2004 Summer Olympics

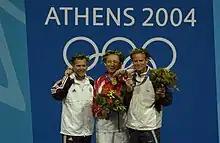
Army Maj. Zhanbo Jia from China (center) took the gold medal in the Men's 50m Three-Position Rifle, Michael Anti from the United States (left) took the Silver and Christian Planer (right) from Austria took the Bronze

The opening ceremony of the games, directed by choreographer Dimitris Papaioannou and produced by Jack Morton Worldwide, led by project director David Zolkwer, was held on 13 August 2004. It began with a twenty-eight (the number of the Olympiads up to then) second countdown paced by the sounds of an amplified heartbeat. As the countdown was completed, fireworks rumbled and illuminated the skies overhead. After a drum corps and bouzouki players joined in an opening march, the video screen showed images of flight, crossing southwest from Athens over the Greek countryside to ancient Olympia. Then, a single drummer in the ancient stadium joined in a drum duet with a single drummer in the main stadium in Athens, joining the original ancient Olympic Games with the modern ones in symbolism.